Veena Malik

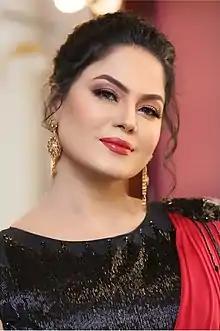
Malik in 2019

Zahida Malik (born 26 February 1976), better known as Veena Malik, is a Pakistani actress, TV host, reality television personality who has appeared in Pakistani and Bollywood films. Veena made her film debut in 2000 with Sajjad Gul's "Tere Pyar Mein". In 2002, she starred in Akbar Khan's "Yeh Dil Aap Ka Huwa" and "Sassi Punno" and later played roles in female-centric films such as "Koi Tujh Sa Kahan" (2005) and "Mohabbatan Sachiyan" (2007). She was a contestant on "Bigg Boss" in 2010.